Union Methodist Episcopal Church (Philadelphia, Pennsylvania)

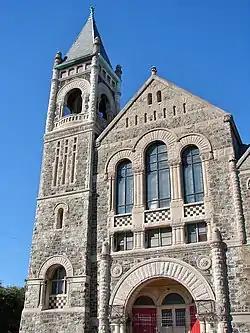
Union Methodist Episcopal Church, September 2010

The Union Methodist Episcopal Church, also known as the Jones Tabernacle AME Church and Parish House, is an historic, American Methodist Episcopal church and parish house that is located in the North Central neighborhood of Philadelphia, Pennsylvania.